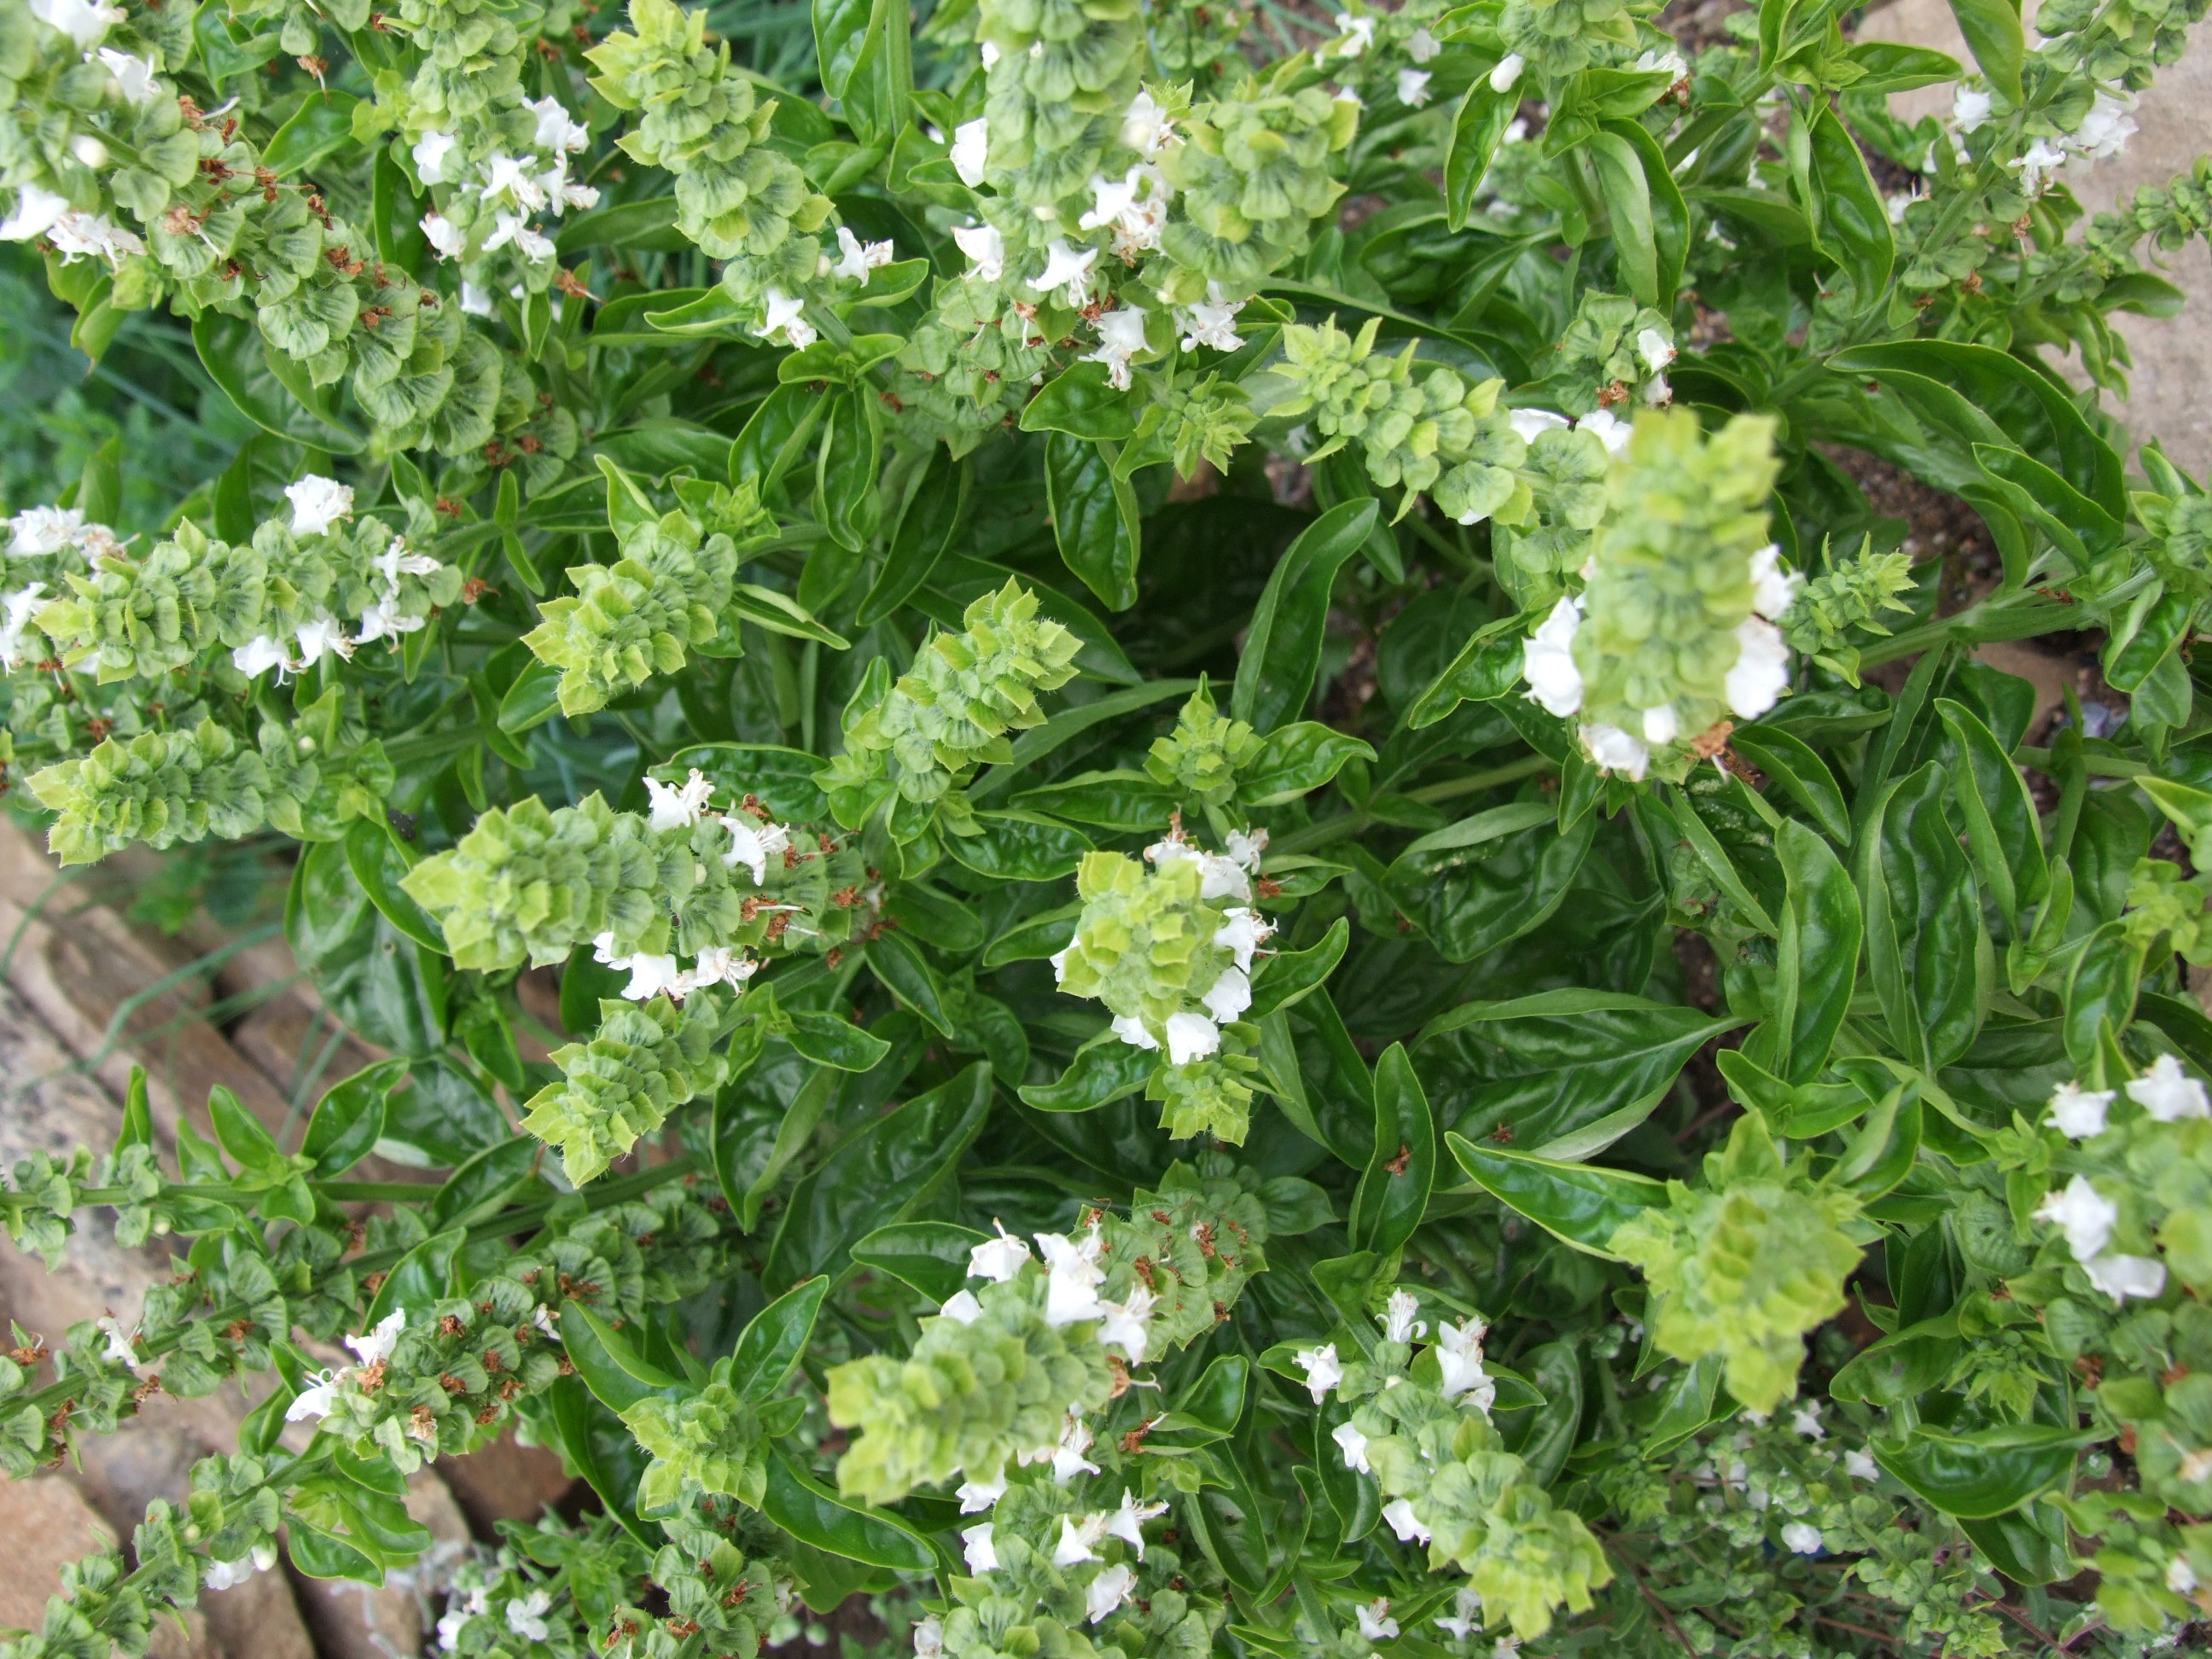
plant, flower, herb, produce, basil, shrub, spices, anthriscus, flowering plant, cow parsley, subshrub, annual plant, land plant, apiales, parsley family, pennyroyal